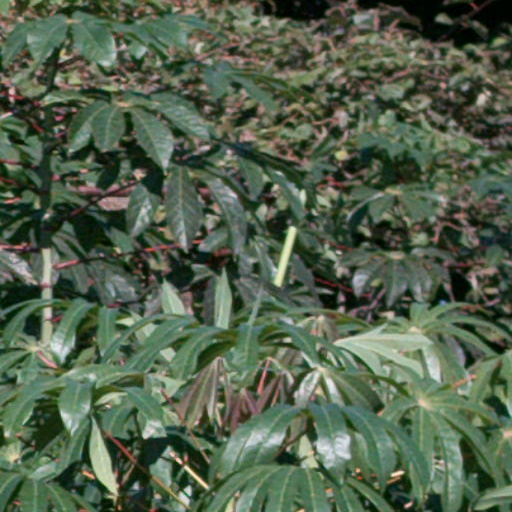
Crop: cassava